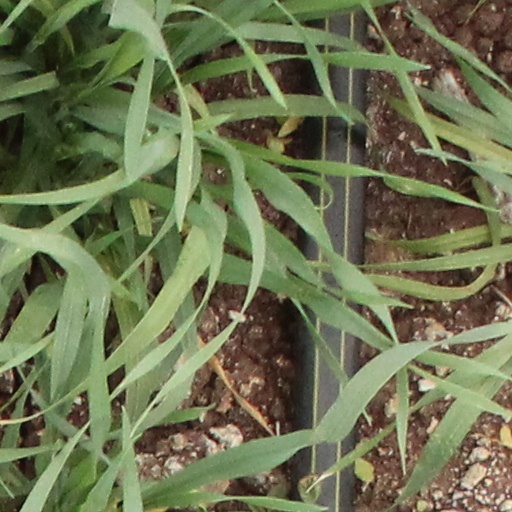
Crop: wheat